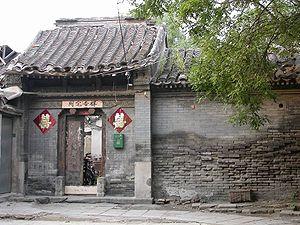
La ville tartare, appelée aussi Ville mongole ou Ville intérieure, est un quartier historique de Pékin en République populaire de Chine. Elle s'étend autour de la Cité impériale et inclut notamment la place Tian'anmen et la colline de Charbon, ainsi que la tour de la Cloche et la tour du Tambour. La Ville tartare a la forme d'un carré aligné sur les points cardinaux et mesure environ six kilomètres de côté. Ses murailles ont été abattues en 1958.